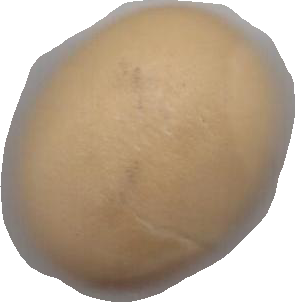
Variety: Dega